Uenuku

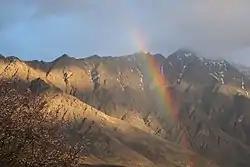
Rainbow in the evening sun at The Remarkables. Uenuku is a famous atua of the rainbow.

Uenuku wandered the world searching for his beloved wife. At last, nearer to his death, seeing him lonely and bent with age, Ranginui took pity, and changed him into a rainbow so that he could join his family in the sky, where they remain to this day and watch over their descendants together.